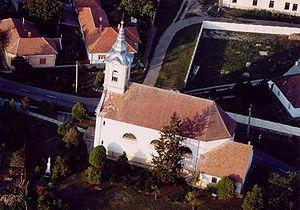
Csépa est un village et une commune du comitat de Jász-Nagykun-Szolnok en Hongrie.